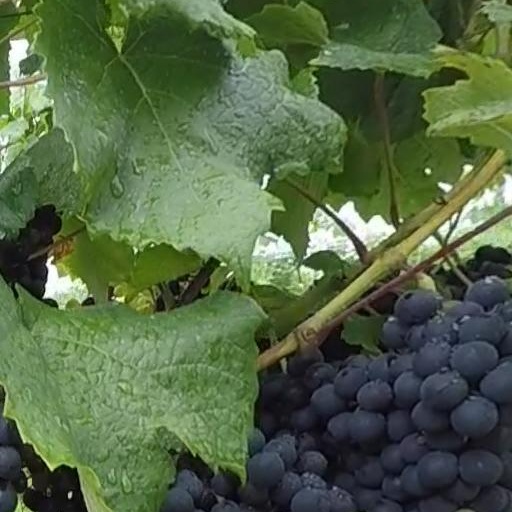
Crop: grape